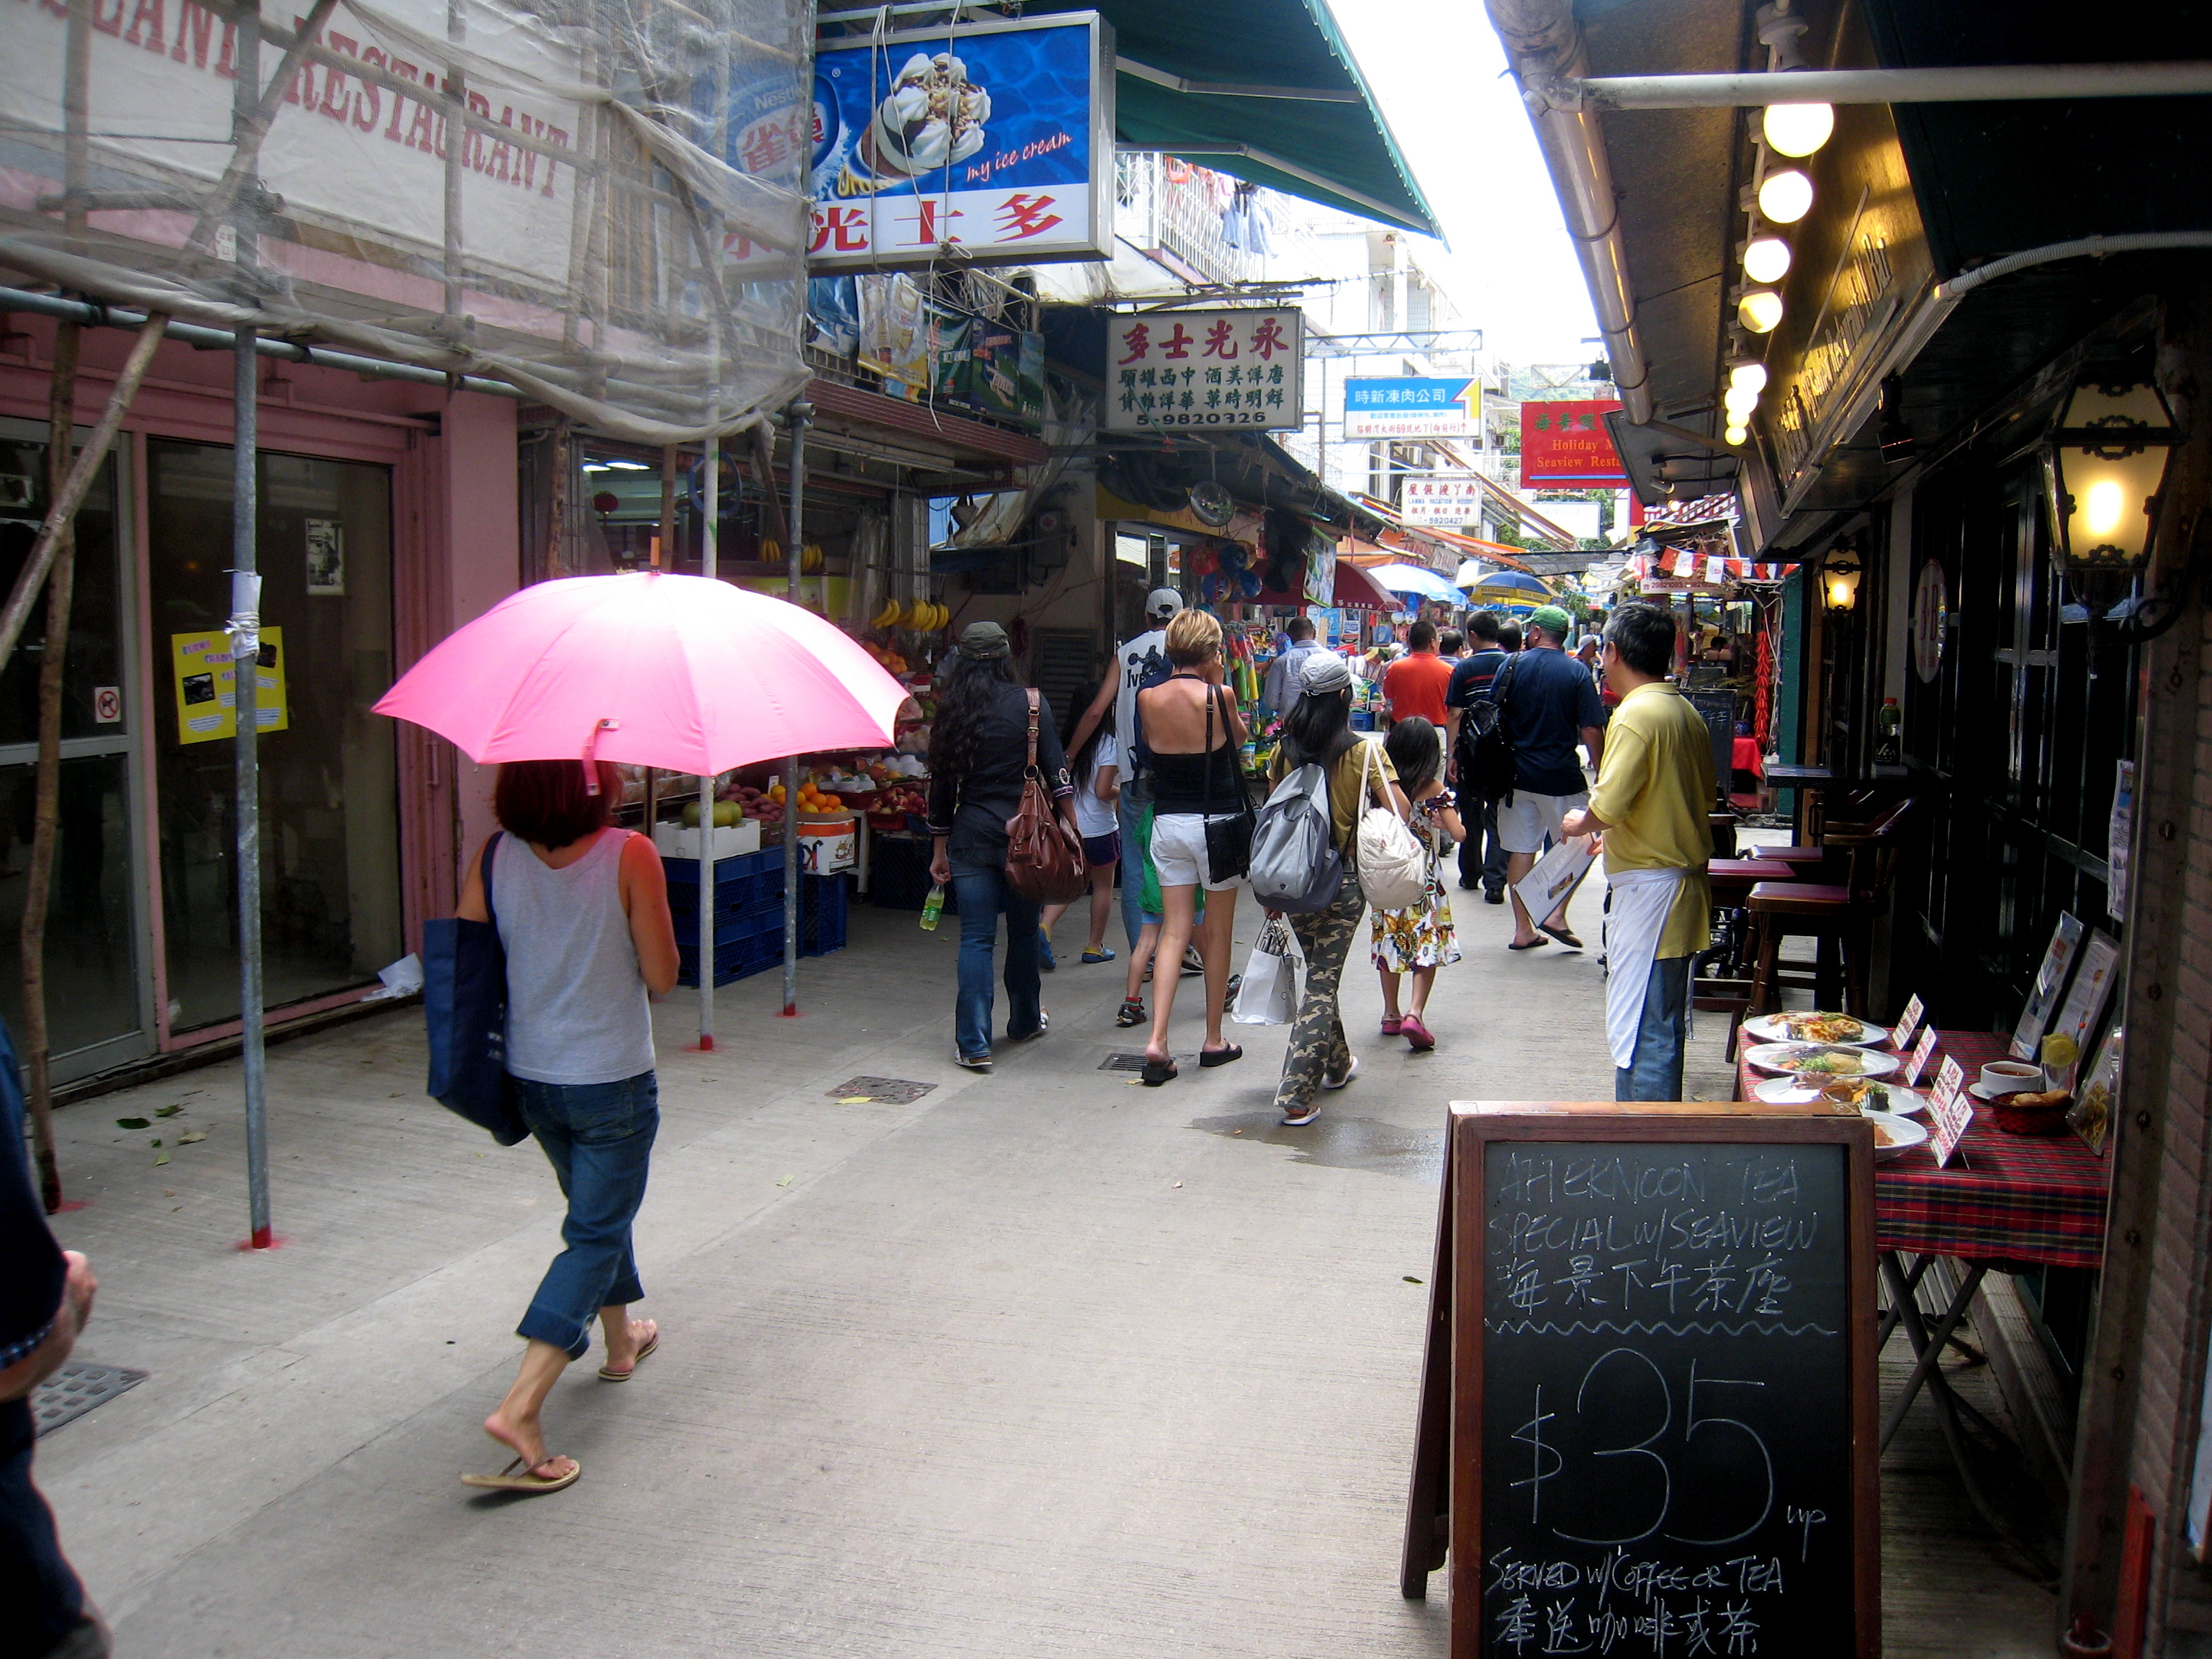
pedestrian, road, street, town, city, crowd, travel, color, bazaar, market, shopping, tourism, public space, infrastructure, hongkong, lamma, urban area, human settlement